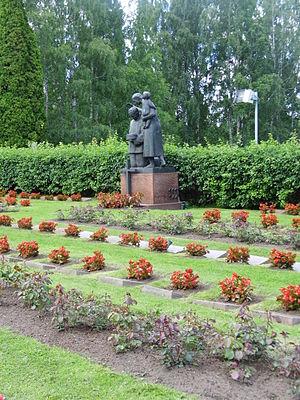
L'église d'Ilmajoki est une église située à Ilmajoki en Finlande.